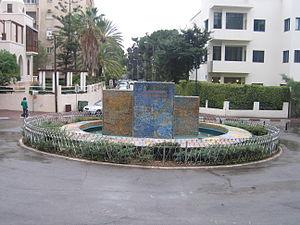
Nahum Gutman ou Nachum Gutman hébreu : נחום גוטמן), né le 15 octobre 1898 et mort le 28 novembre 1980, est un peintre, sculpteur et auteur israélien.